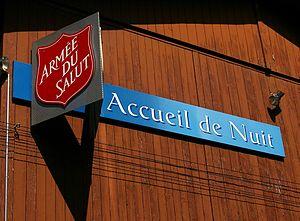
Centre d'accueil de nuit, Armée du salut, Genève, Suisse
Le protestantisme est l'une des principales branches du christianisme avec le catholicisme et l'orthodoxie. Entendu largement, le protestantisme est l'ensemble des églises qui sont issues de la Réforme, selon Le Petit Larousse. Selon cette perspective, le protestantisme englobe des mouvements variés, tels les luthériens, presbytériens, réformés, méthodistes, évangéliques. En 2011, l'ensemble de ces Églises regroupent environ 37 % des chrétiens, soit 800 millions de protestants.